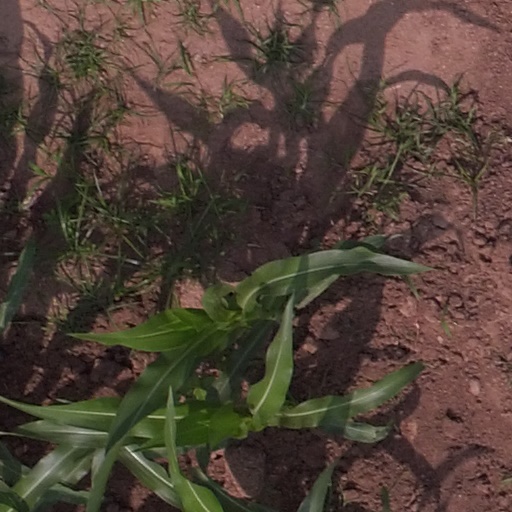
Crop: maize; corn